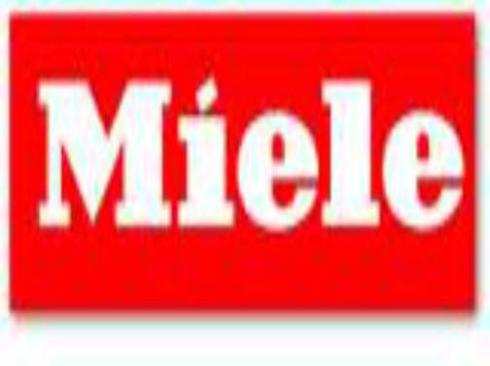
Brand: miele
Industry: Necessities